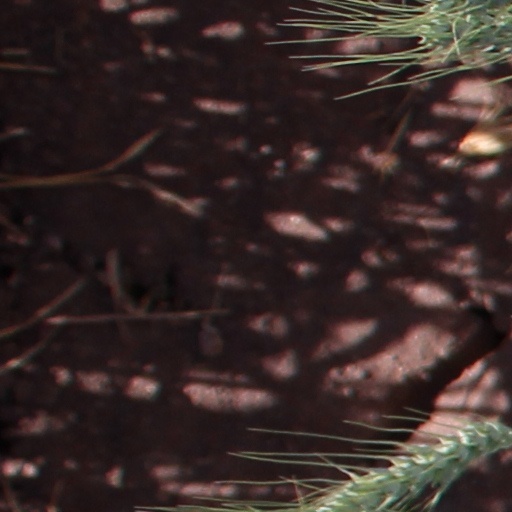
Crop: wheat